Mikoyan MiG-29

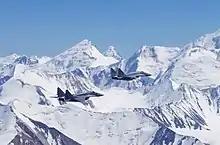
Indian Air Force MiG-29UPG patrolling the Himalayas

During the 2022 Russian invasion of Ukraine, Su-27s and MiG-29s were used as air superiority fighters, with ten MiG-29s reported lost on the ground and in the air.